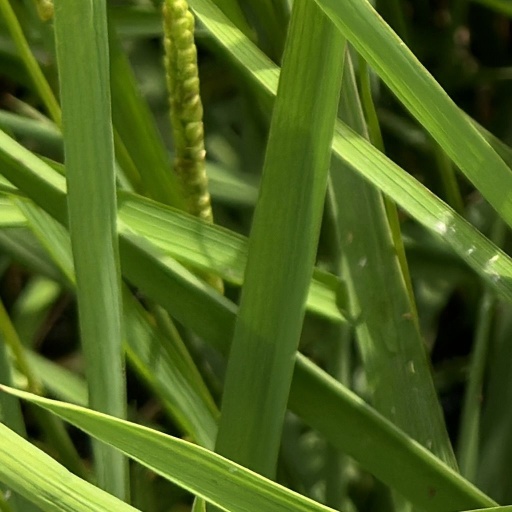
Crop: rice